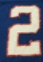
Number: 2